Stroud, New South Wales

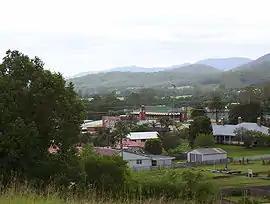
Stroud Town Centre

Stroud is a small country town one hour north of Newcastle, New South Wales, Australia. It is part of the Mid-Coast Council local government area. The major road through Stroud is the Bucketts Way. At the 2021 census, Stroud had a population of 988.